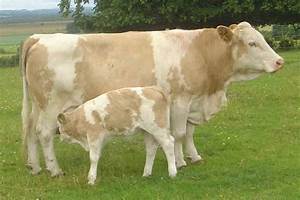
Label: cow